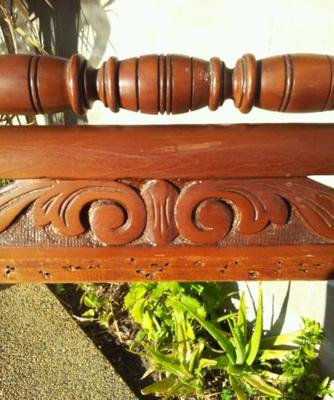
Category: chair